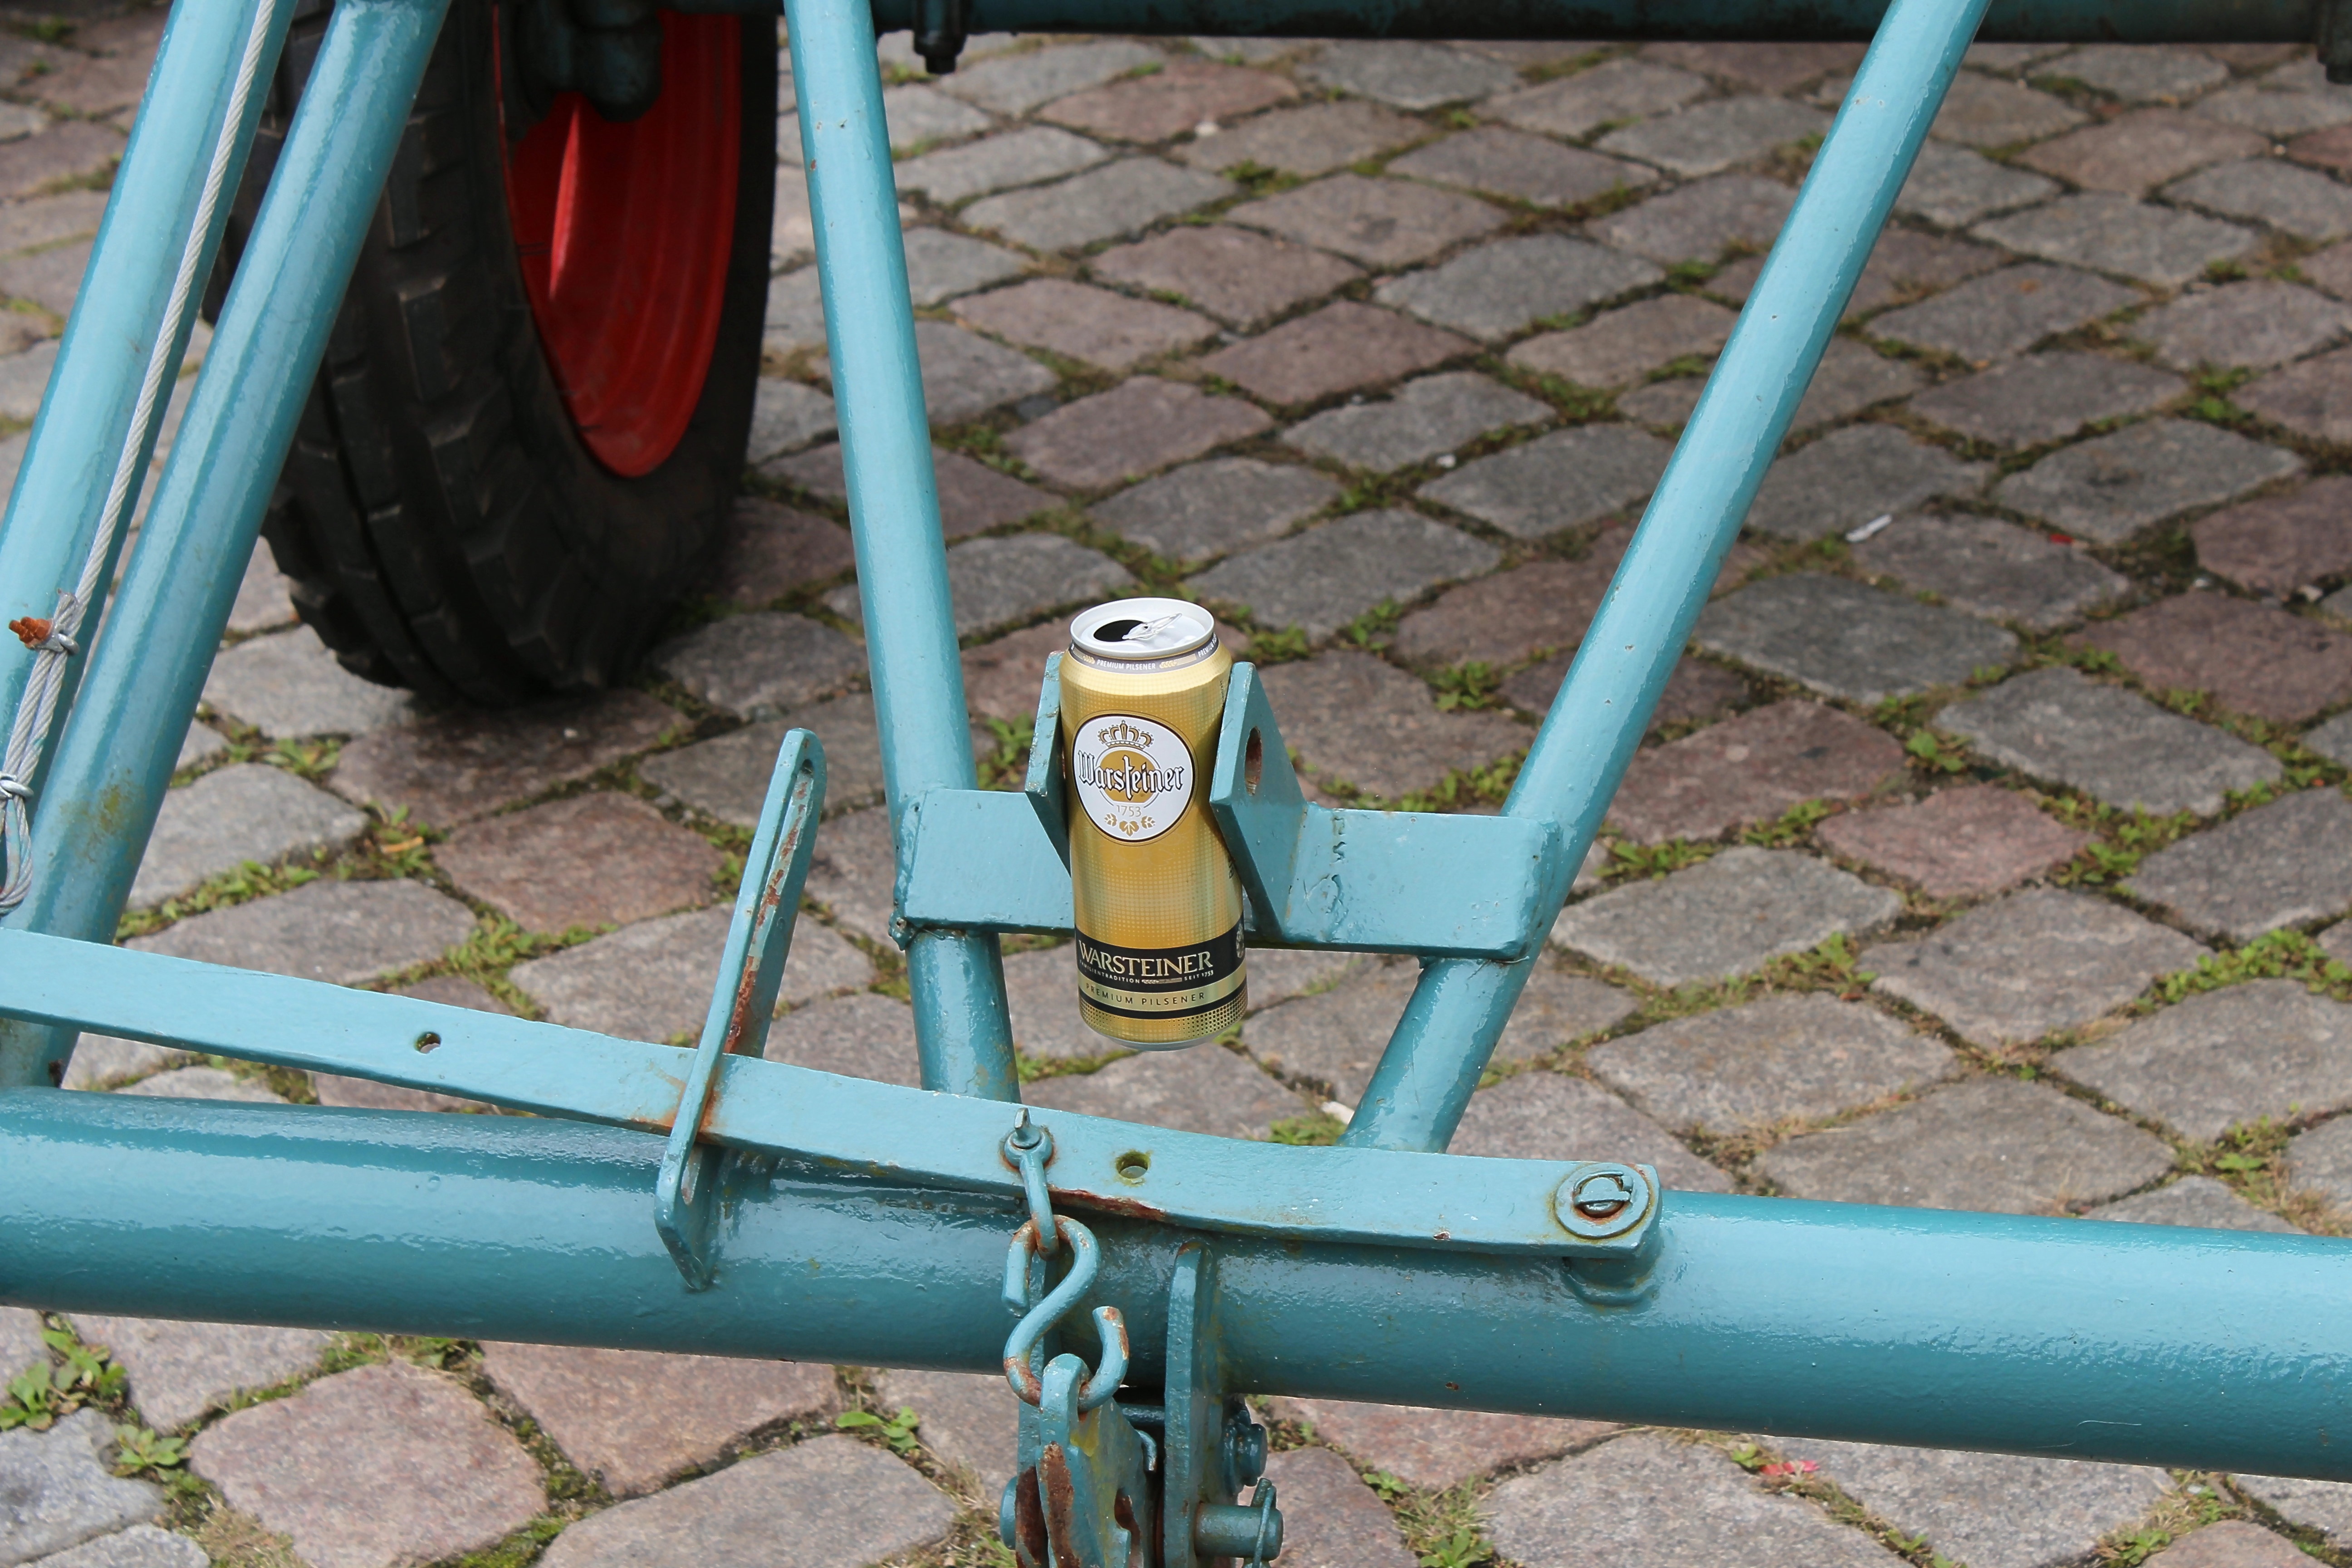
technology, wheel, bicycle, steel, vehicle, mast, metal, sports equipment, mountain bike, iron, freeride, metallic, fixing, bicycle frame, towbar, land vehicle, cycle sport, bicycle motocross, bmx bike, traction device, beer can